Brooklyn No. 4 Fire House

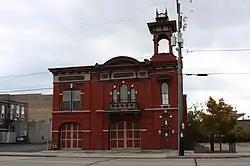
Brooklyn No. 4 Fire House

The Brooklyn No. 4 Fire House is located in Oshkosh, Wisconsin.